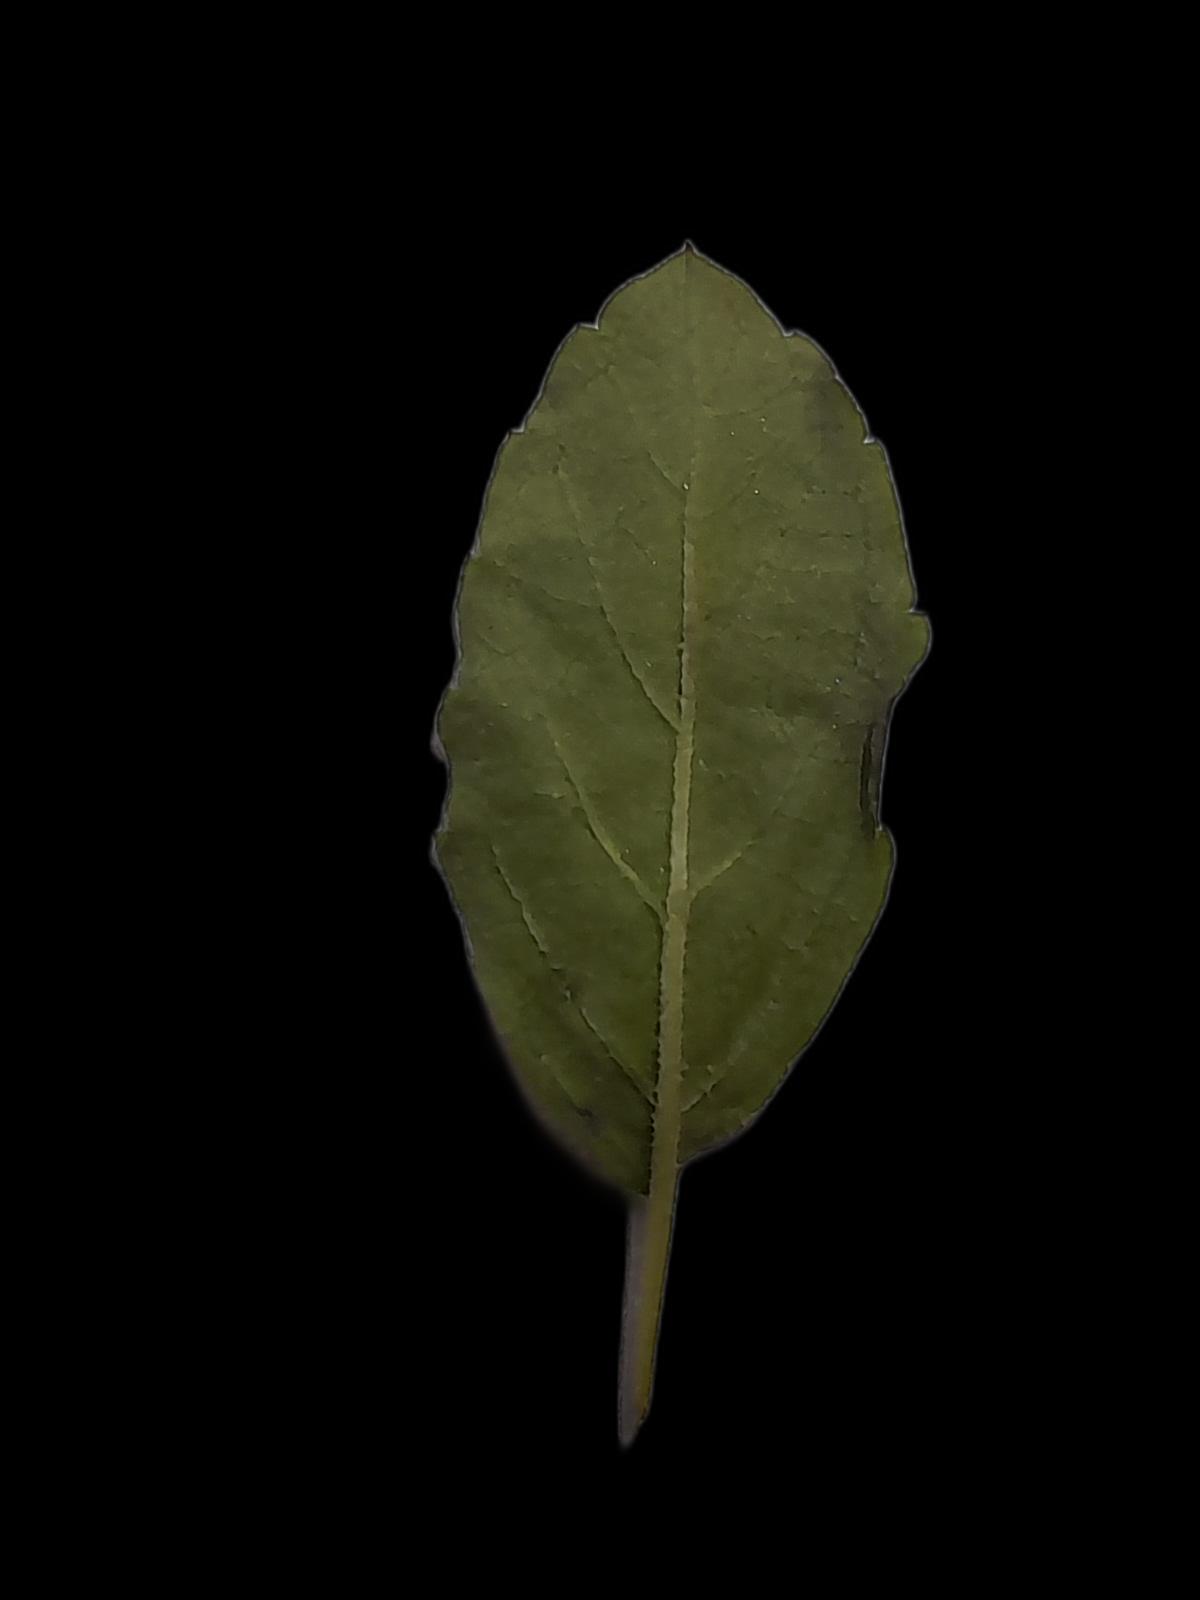
Plant: Tulsi